Reece Robinson

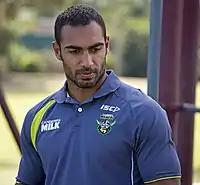
Robinson on duty for the Raiders

In round 1 of the 2010 NRL season, Robinson made his club debut for the Canberra Raiders against the Penrith Panthers on the wing in Canberra's 34–16 loss at Penrith Stadium. In Round 25 against the North Queensland Cowboys, Robinson scored an impressive 4 tries in the 48–4 win at Canberra Stadium. Robinson played in five matches and scored five tries for his first season with the club. Robinson played in 14 matches and scored five tries for Canberra in 2011. Robinson finished 2012 as Canberra's top tryscorer with 17 tries in 24 matches.